Liubo

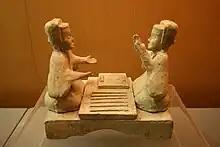
Eastern Han glazed pottery tomb figurines playing Liubo, with six sticks laid out to the side of the game board

The game reached its greatest popularity during the Han dynasty, as is evidenced by the discovery of many examples of Liubo boards or sets of Liubo game pieces as grave goods in high status tombs dating to the Han dynasty. Pottery or wooden figurines of players with model Liubo boards have also been discovered in some Han tombs. Engraved picture stones (畫像石) and moulded picture bricks (畫像磚) that were widely used to decorate tombs and temples during the Eastern Han period (25–220 CE) also frequently depict people playing Liubo, sometimes as a small part of a complex scene depicting many different activities, but sometimes as the focal point of the scene, with the players attended by servants and playing in the cool of a pavilion. Some picture stones and engravings on stone coffins, especially those from the area of modern Sichuan and Yunnan provinces, show two winged immortals playing Liubo on a mountain, usually as part of a larger scene depicting the Queen Mother of the West and various mythical animals.